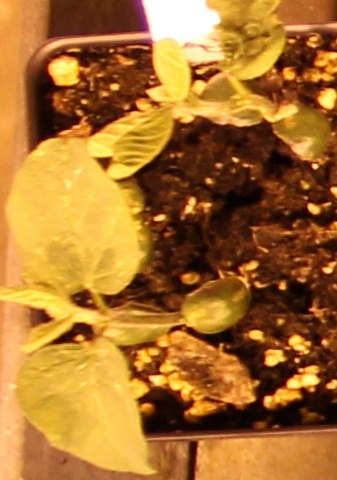
Label: Soybean